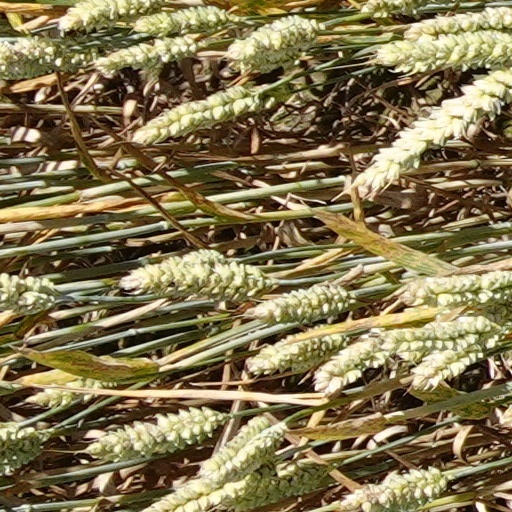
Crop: wheat